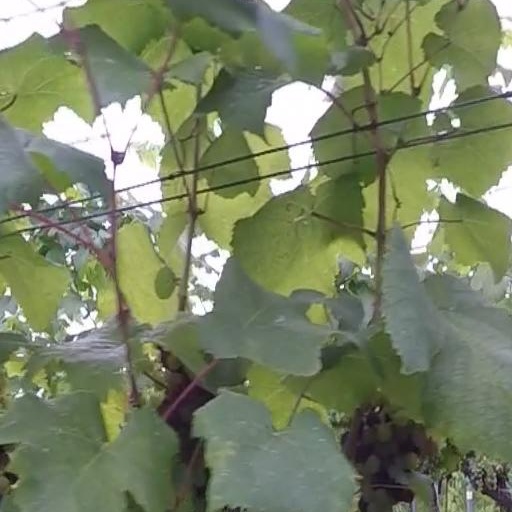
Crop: grape